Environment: real
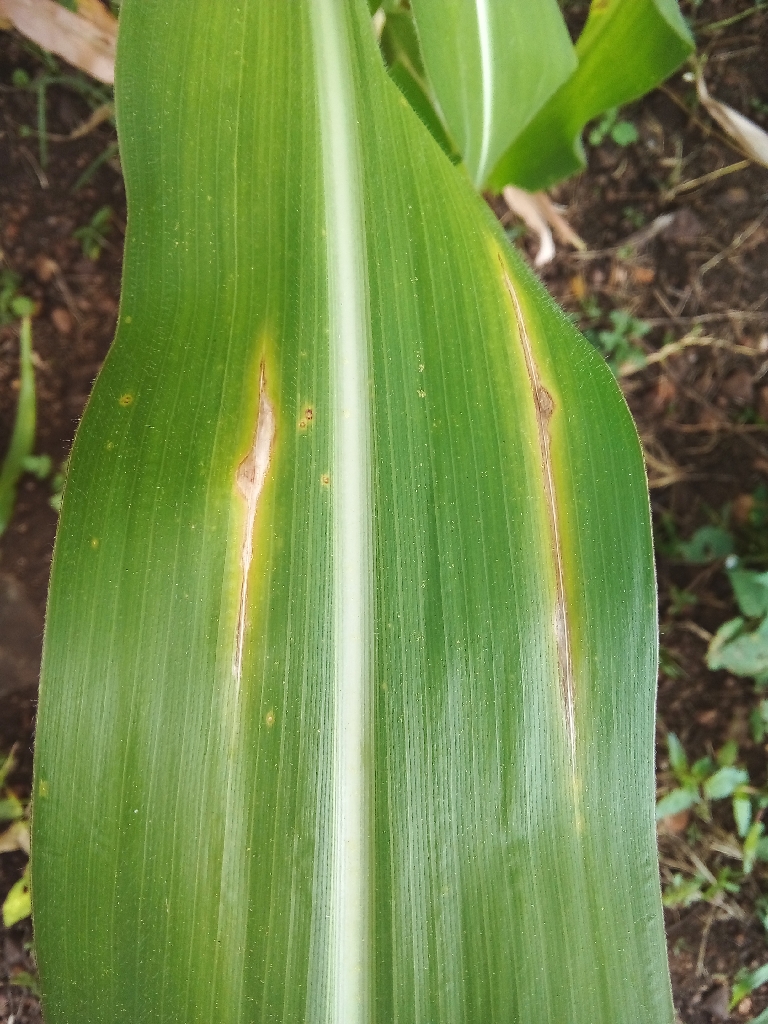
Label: northern_corn_leaf_blight